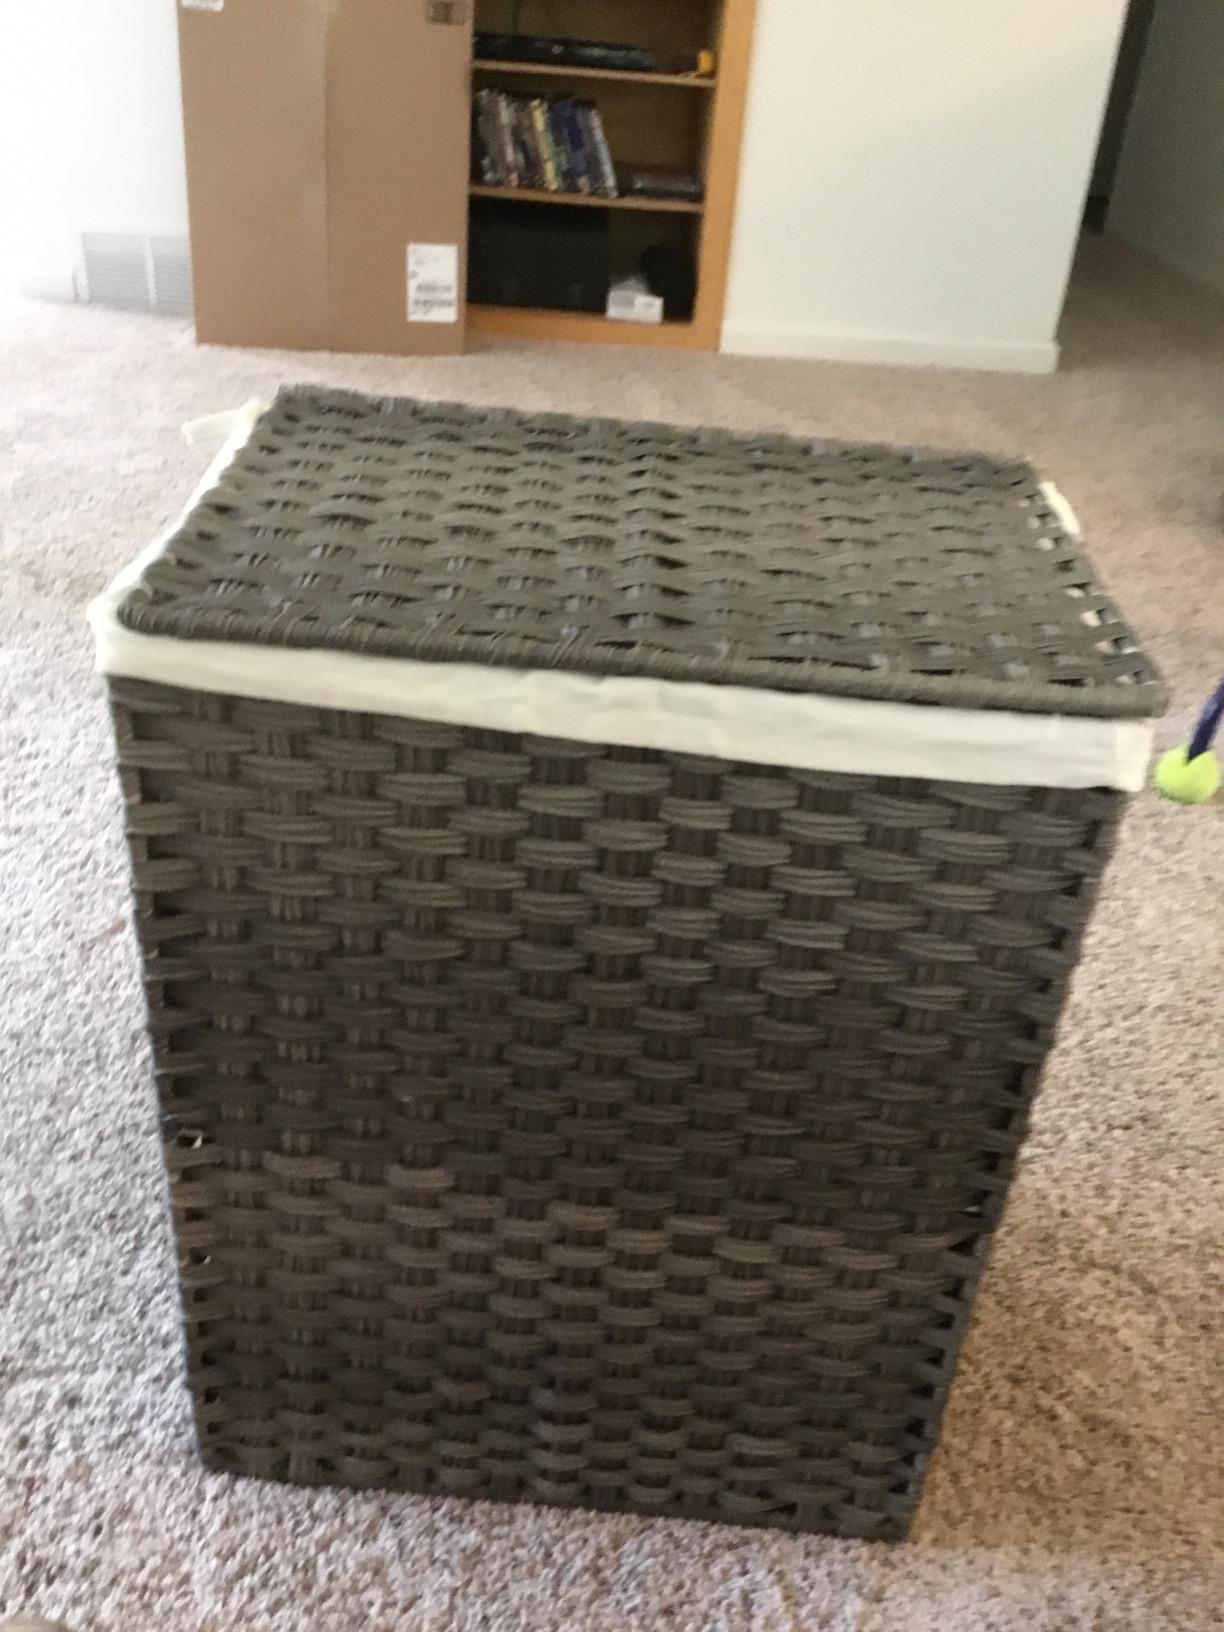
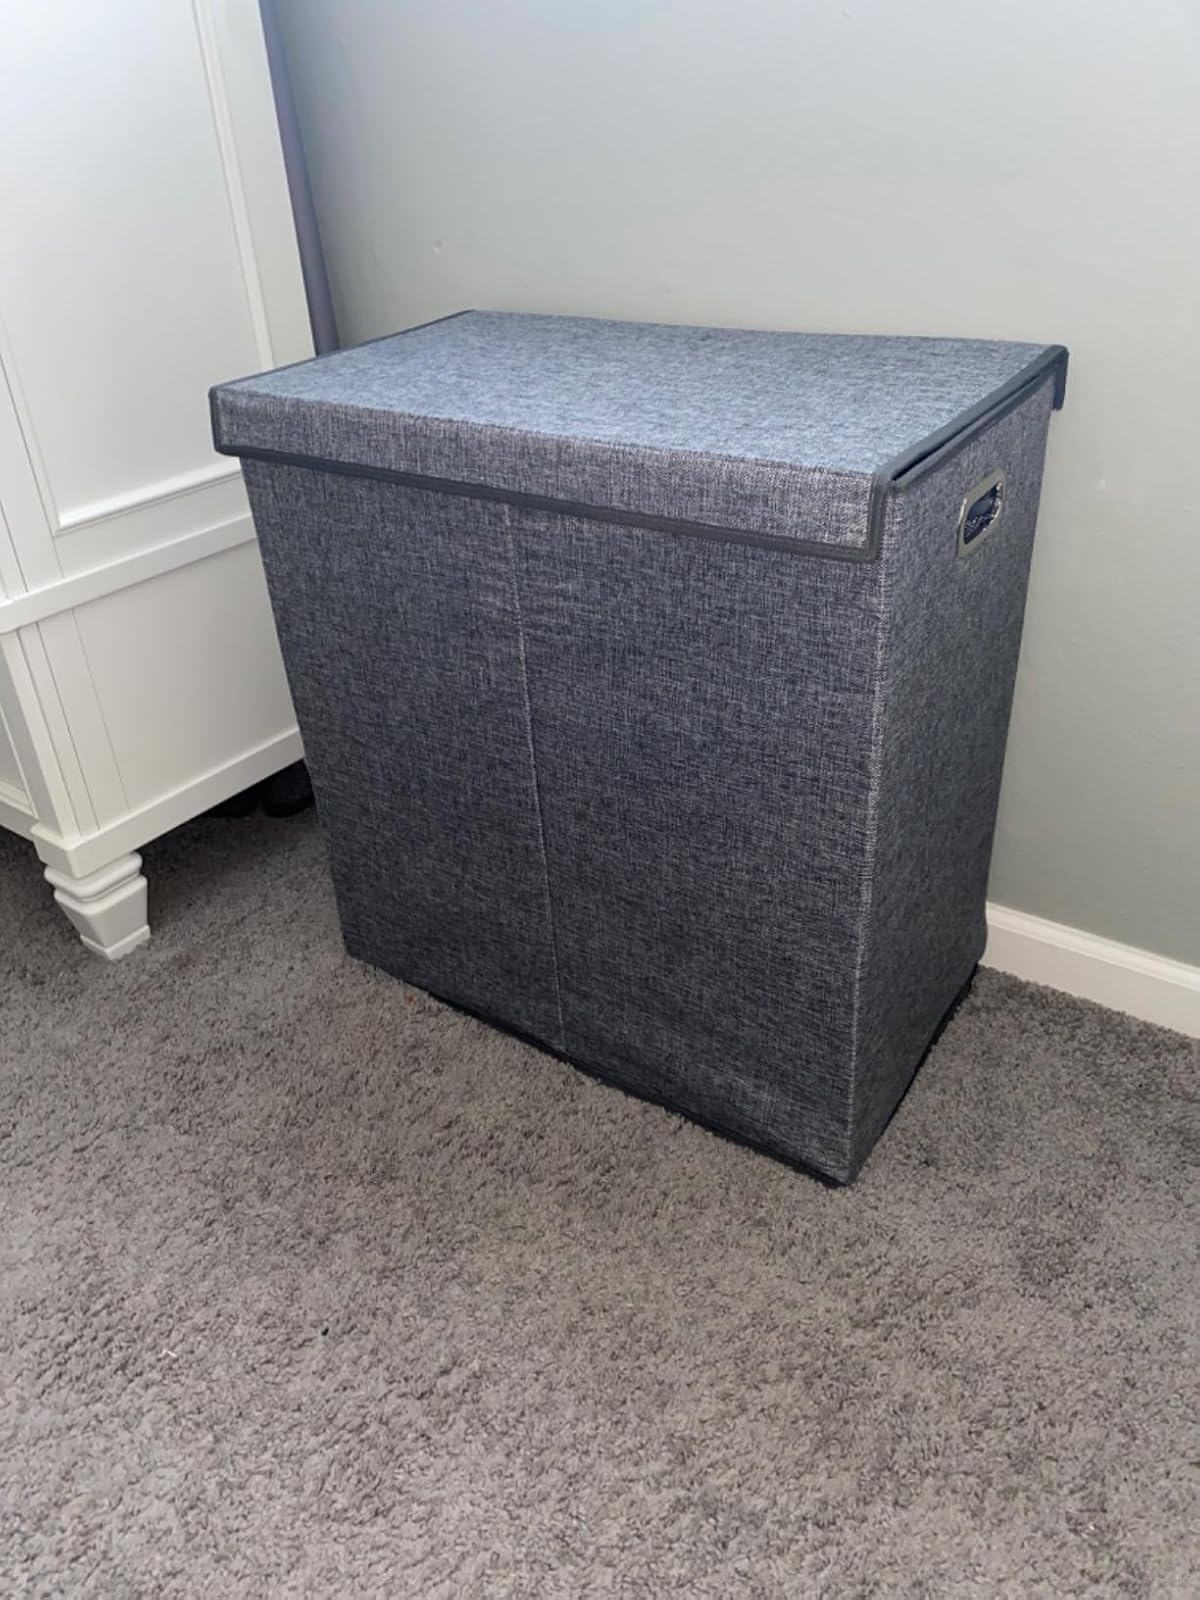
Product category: items_hamper
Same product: no